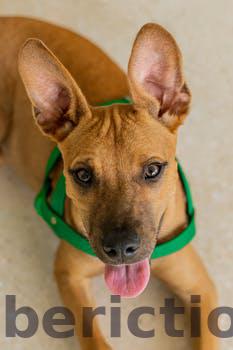
Label: Watermark